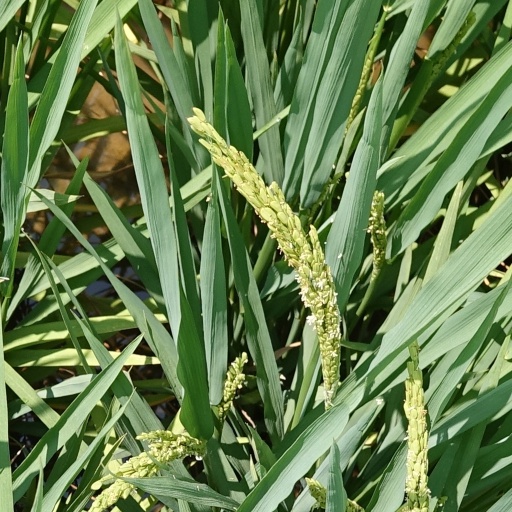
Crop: rice